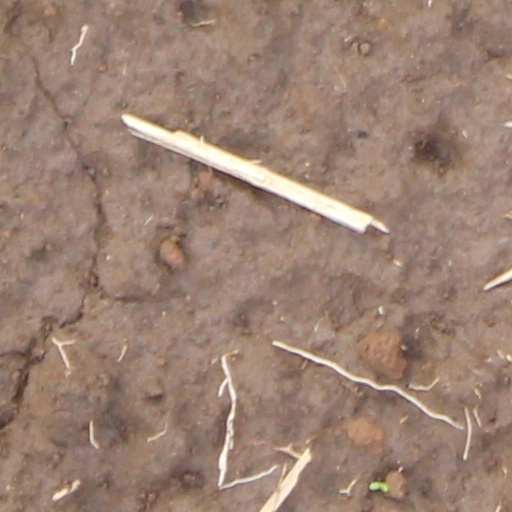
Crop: wheat